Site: brandenburg
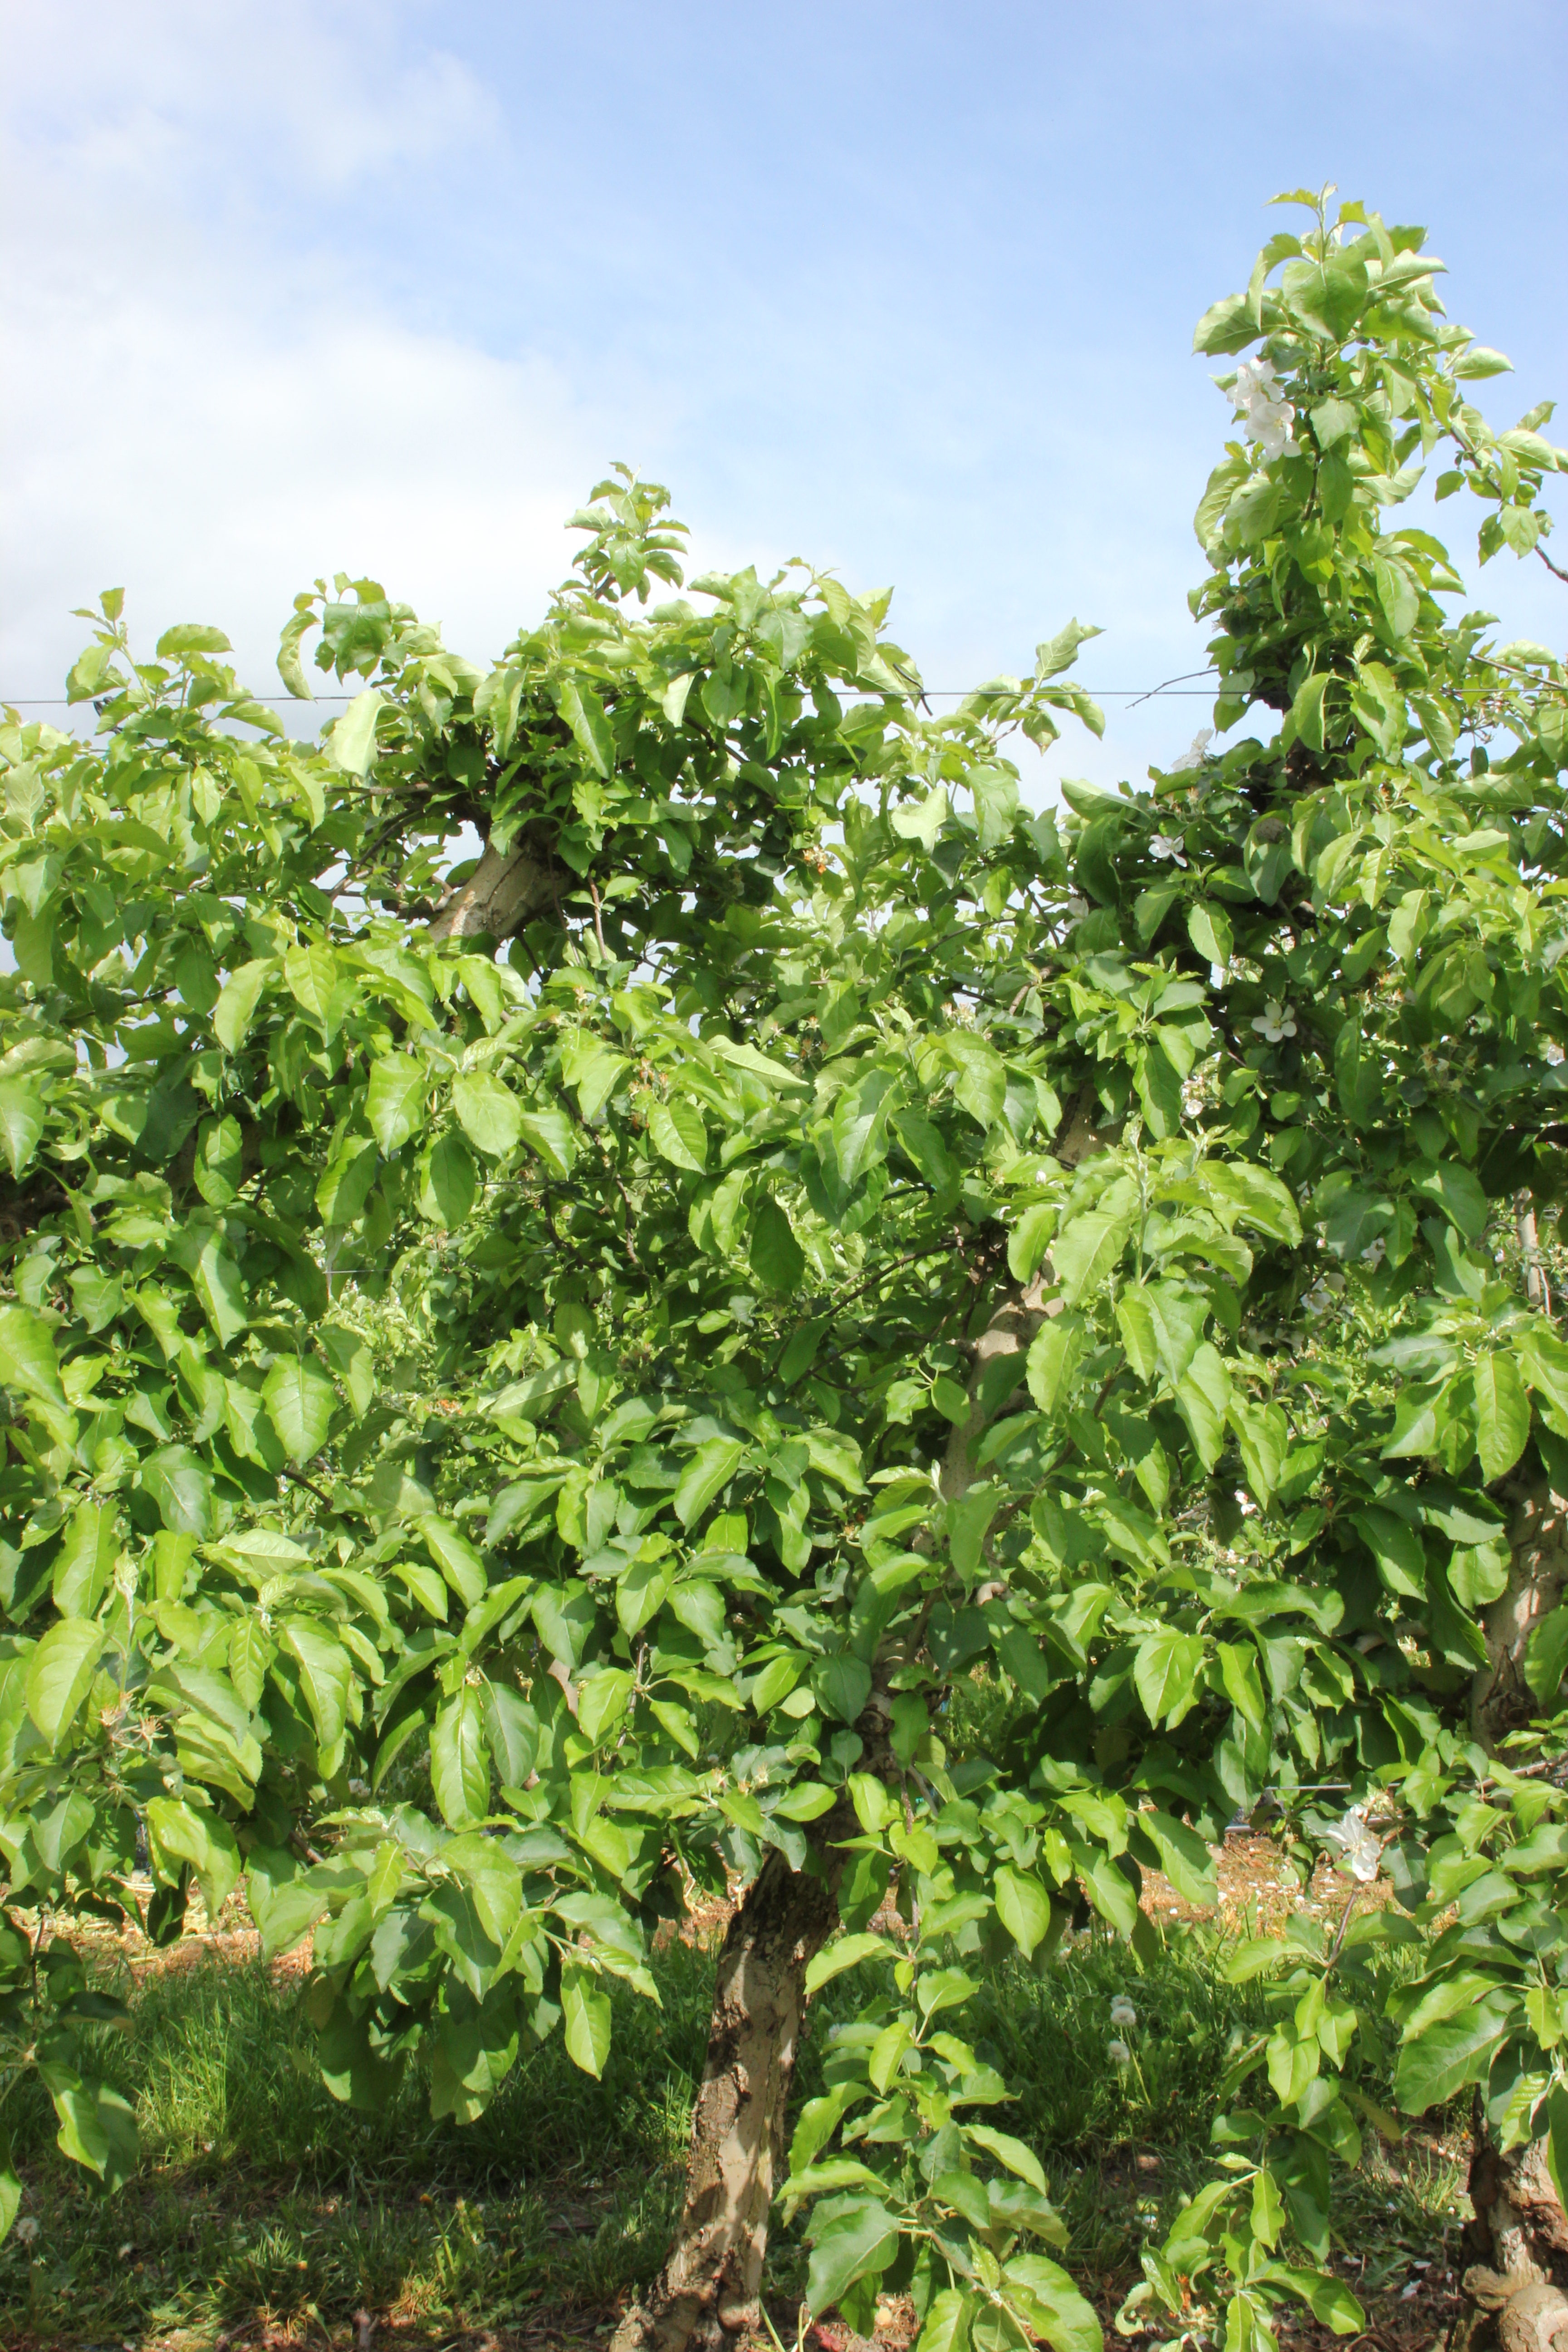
Growth stage (BBCH 67): Flowering